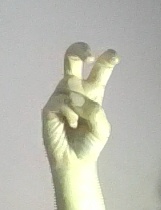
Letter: toot